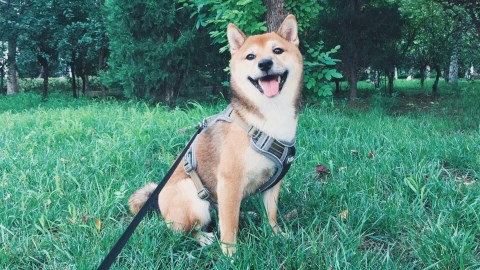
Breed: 1043-n000001-Shiba_Dog